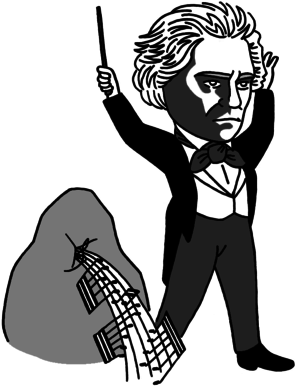
Le Lexicon of Musical Invective est un ouvrage musicologique américain de Nicolas Slonimsky paru en 1953, revu et augmenté en 1965. Il se présente comme une anthologie de critiques négatives adressées à des œuvres de musique classique reconnues par la suite comme des chefs-d'œuvre, et à des compositeurs considérés comme des maîtres, depuis Beethoven jusqu'à Varèse.